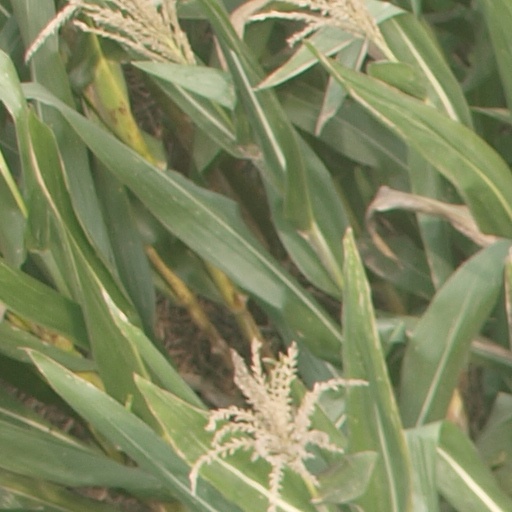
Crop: maize; corn